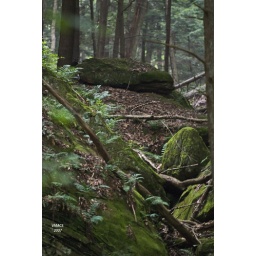
Zoom in on small animal left of the top rock in front of the tree.